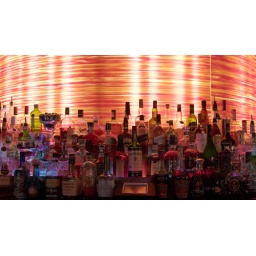
In a bar in Shreveport LA waiting for a table for diner.